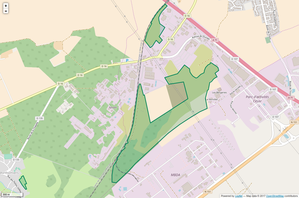
Périmètre de la RNN des chaumes du Verniller.
La réserve naturelle nationale de chaumes du Verniller est une réserve naturelle nationale située en région Centre-Val de Loire. Classée en 2014, elle occupe une surface de 81 hectares et protège un ensemble de pelouses calcicoles.